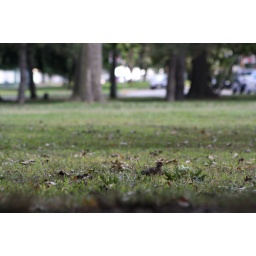
bird in the grass